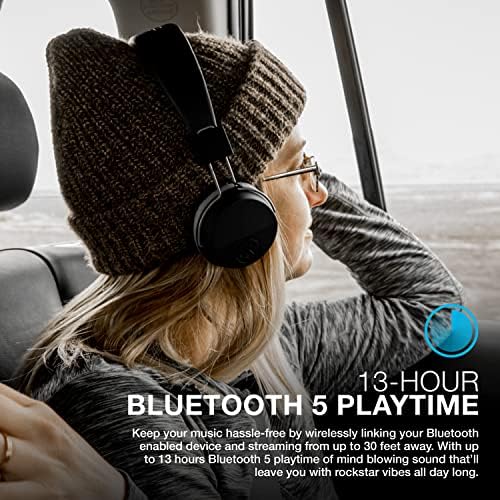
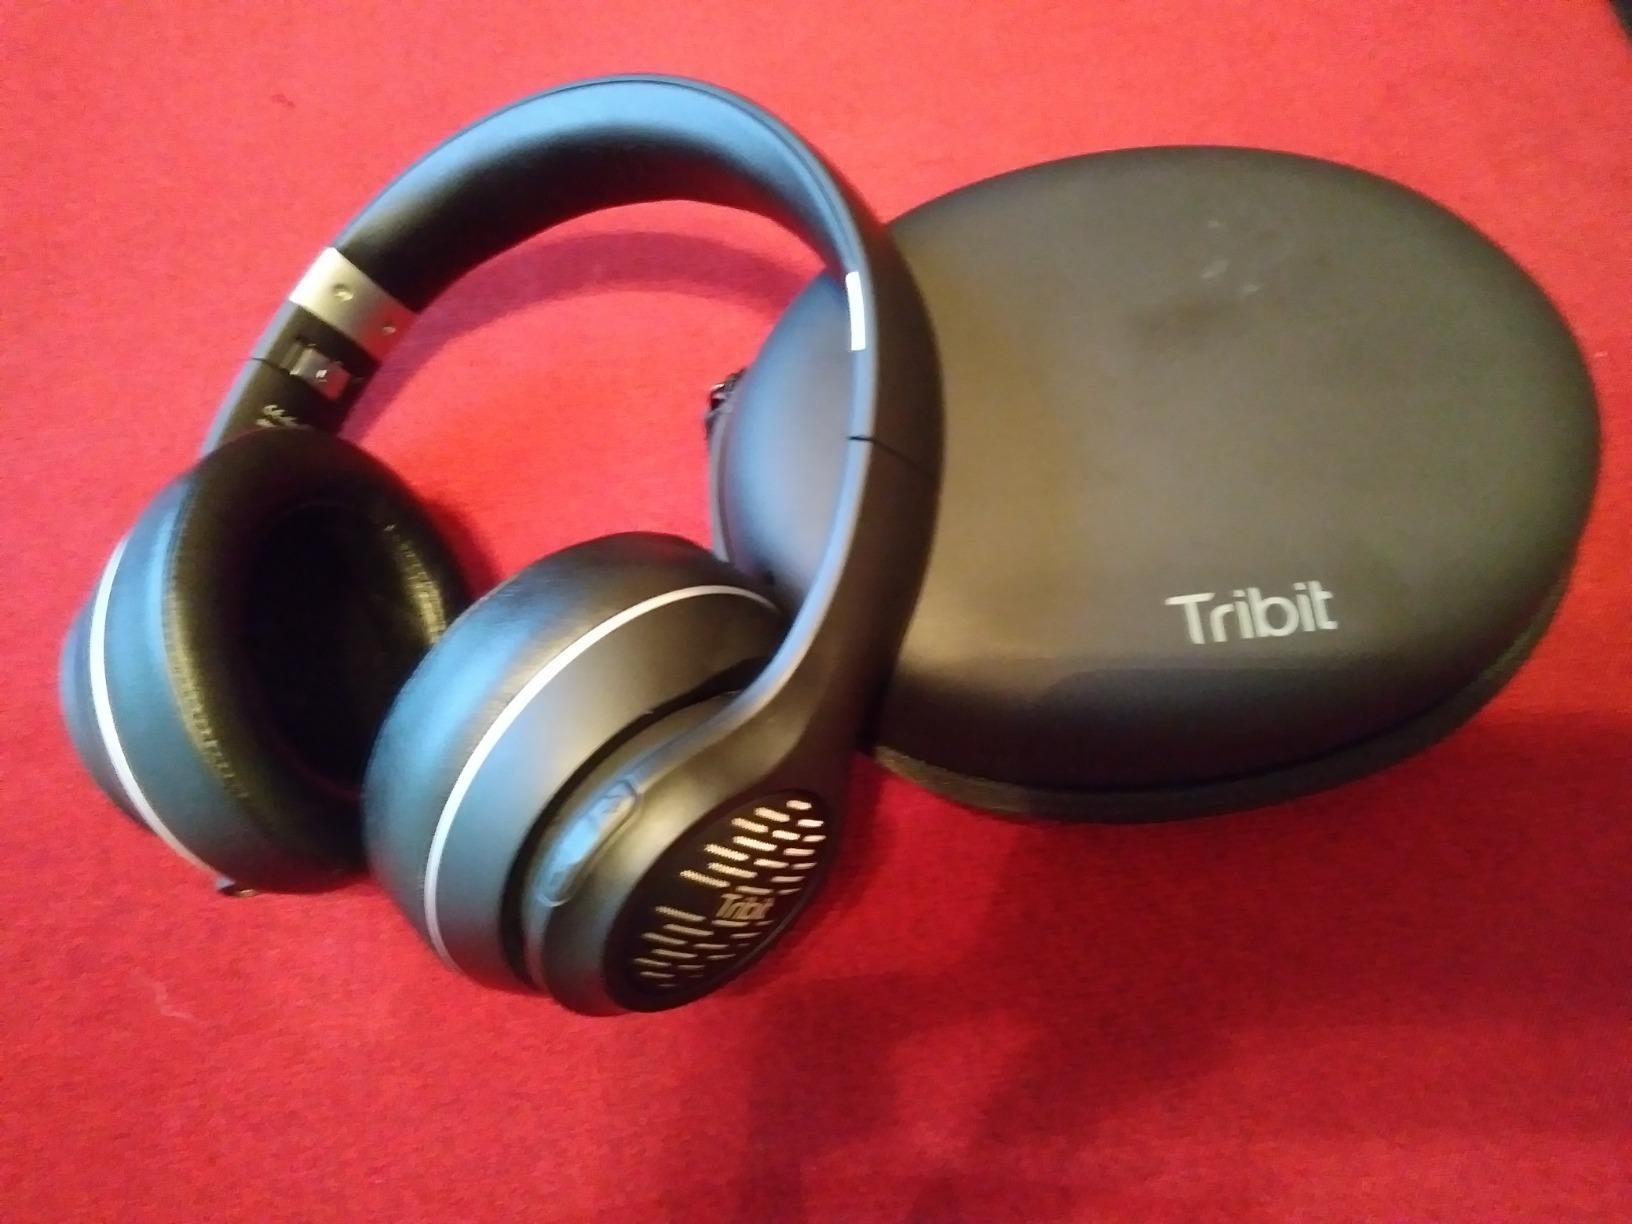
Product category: headphones
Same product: no